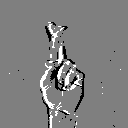
ASL letter: r